Wilhelm von Hartel

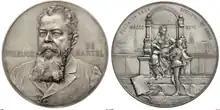
Medal Wilhelm von Hartel 1896 (silver, 58mm)

In occasion of his 30th anniversary of working at the University of Vienna friends and students dedicated a medal to Wilhelm von Hartel made by the local engraver Anton Scharff. Through Victor von Renner we know that the scene on the revers cites paintings of the Italian Renaissance painter Melozzo da Forlì picturing the passing down of knowledge. In the background the engraver Anton Scharff placed a panorama of Vienna thus combining his work in education and for the policy of education with the city where his merits were accomplished. Together with this medal Hartel received a marble bust made by Georg Leisek.